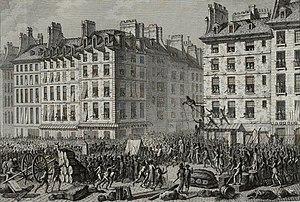
Supplice de Joseph-François Foullon place de Grève, le 23 juillet 1789, Musée de la Révolution française - Vizille.
Marie-Thérèse d'Estampes de La Ferté-Imbault est une salonnière française né le 20 avril 1715 à Paris, morte le 15 mai 1791 à Paris. Actionnaire de la Manufacture royale de glaces de miroirs par héritage paternel, elle usa de ses fréquentations de la cour de Louis XV – elle fut notamment proche de Marie-Louise de Rohan, gouvernante des enfants royaux, et de deux ministres, le comte de Maurepas et le cardinal de Bernis – pour obtenir le renouvellement des privilèges de la manufacture dans la seconde moitié du XVIIIe siècle.
Cette page concerne l'année 1789 du calendrier grégorien.
Les Parisiens craignent un coup de force et que soient bloqués les convois de blé. Des émeutes éclatent début juillet aux barrières d’octroi.
Joseph François Foullon dit Foulon de Doué, baron de Doué, né à Saumur le 25 juin 1715, assassiné à Paris le 22 juillet 1789, est un administrateur français, qui fut une des premières victimes de la Révolution française, quatre jours après la décapitation du prévôt des marchands Jacques de Flesselles.